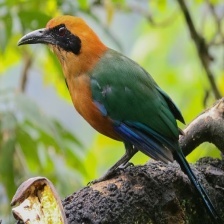
Species: RUFUOS MOTMOT
Scientific name: BARYPHTHENGUS MARTII